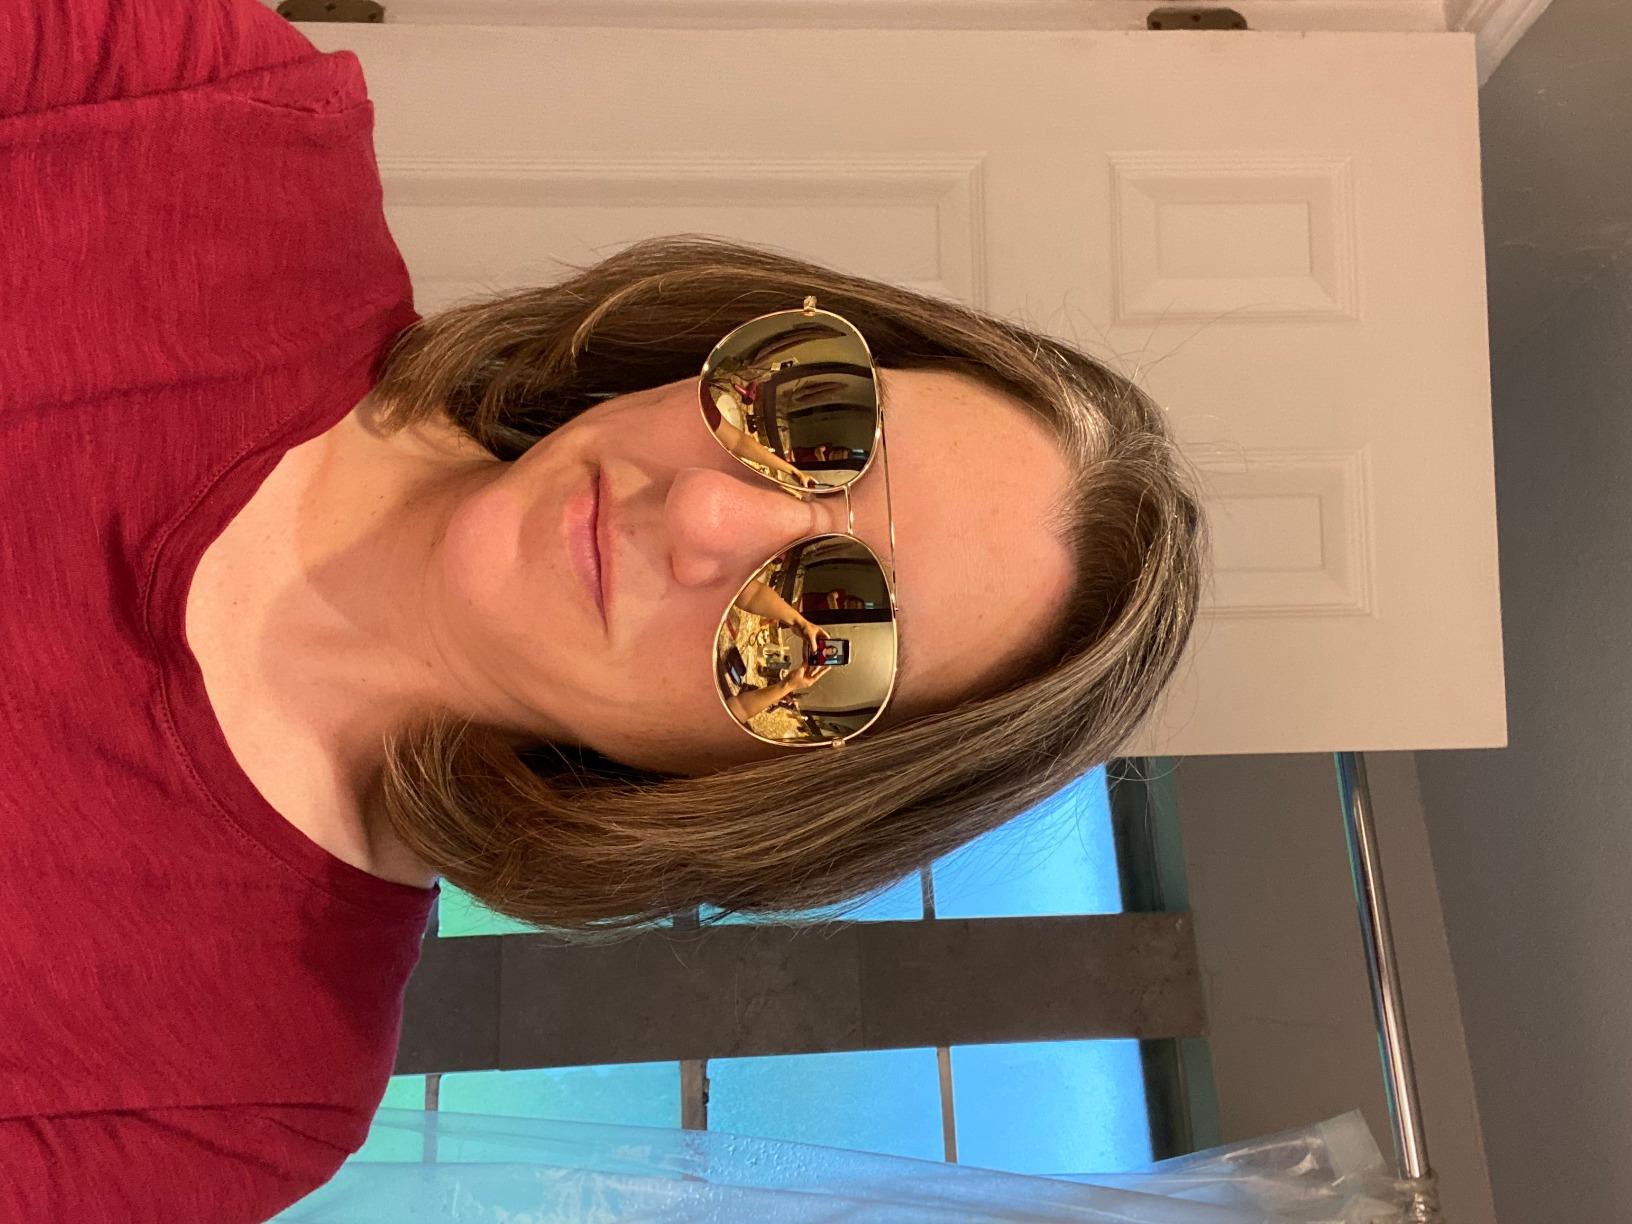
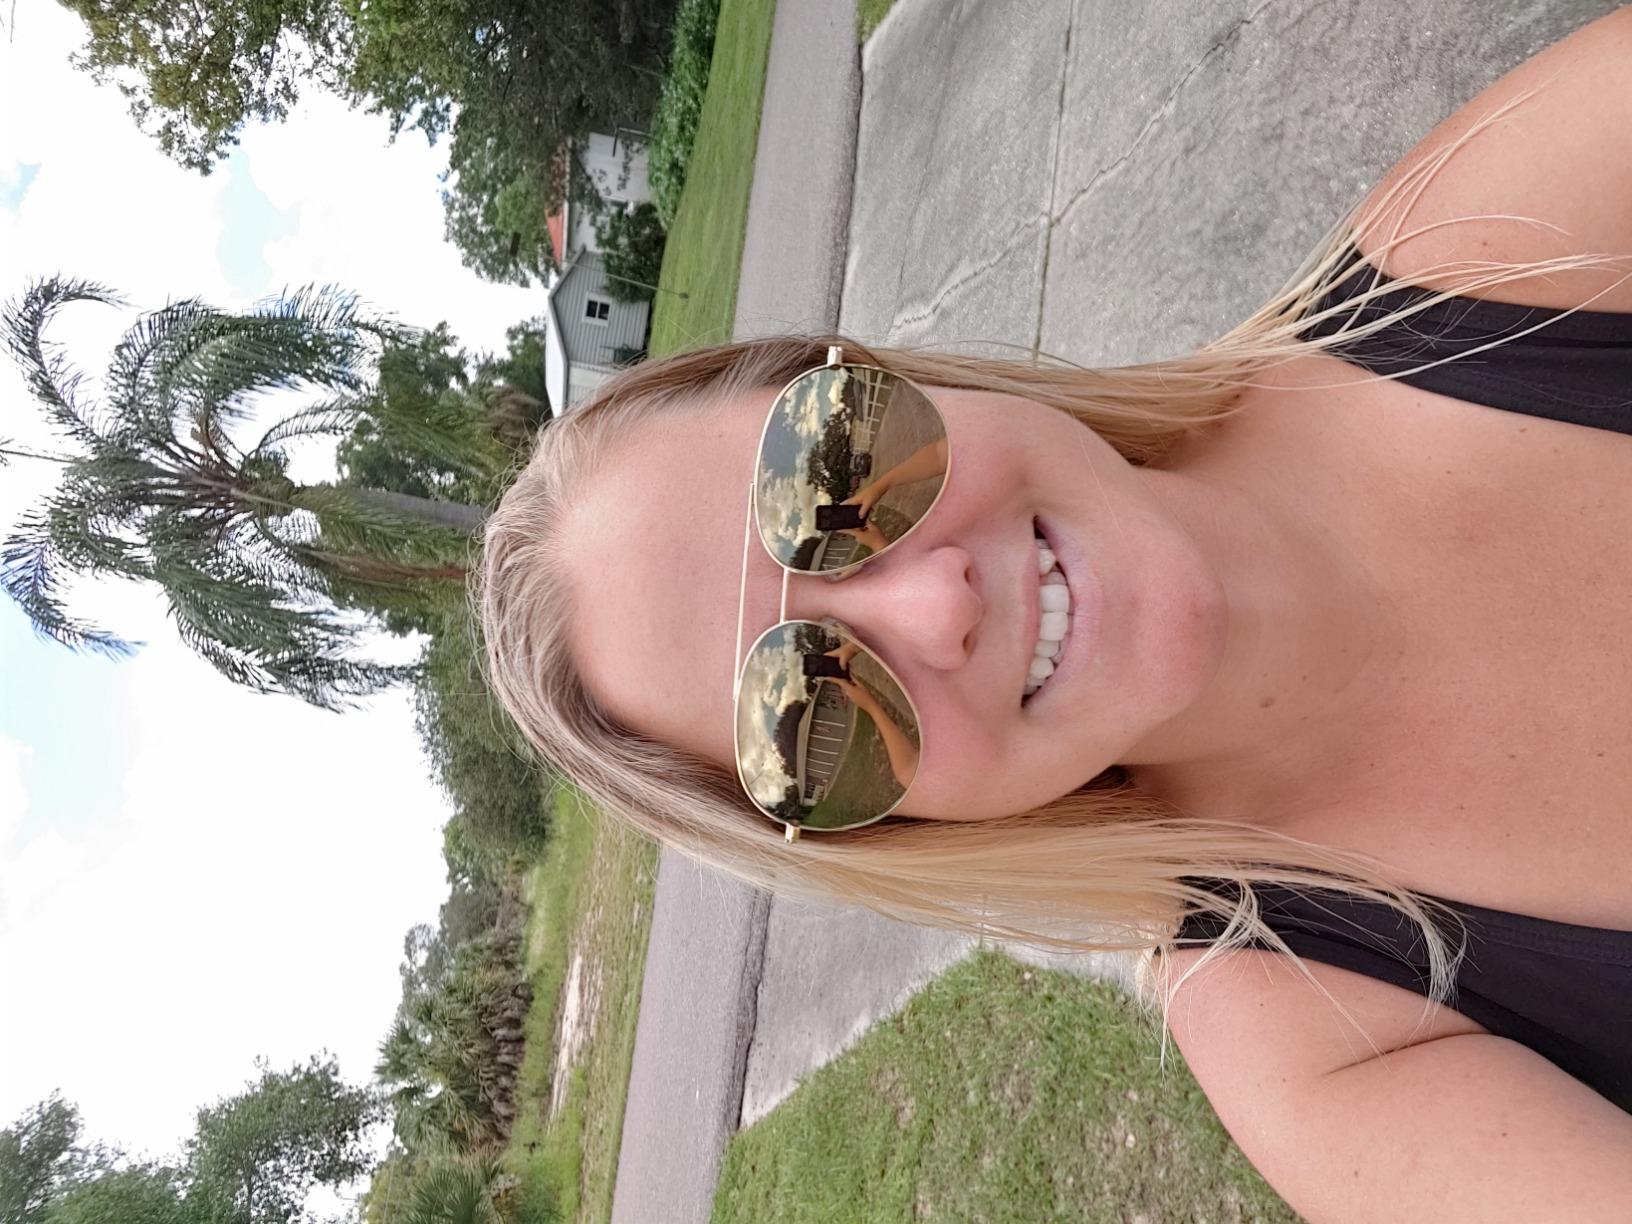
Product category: accessories_sunglasses
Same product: yes